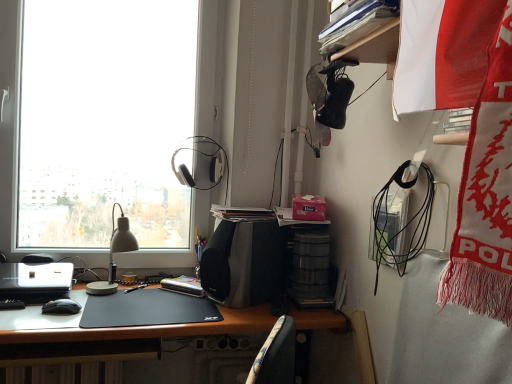
Question: Locate the loudspeaker lying in front of the satin black headphones at upper center. Your answer should be formatted as a tuple, i.e. [(x, y)], where the tuple contains the x and y coordinates of a point satisfying the conditions above.
Answer: [(0.479, 0.685)]